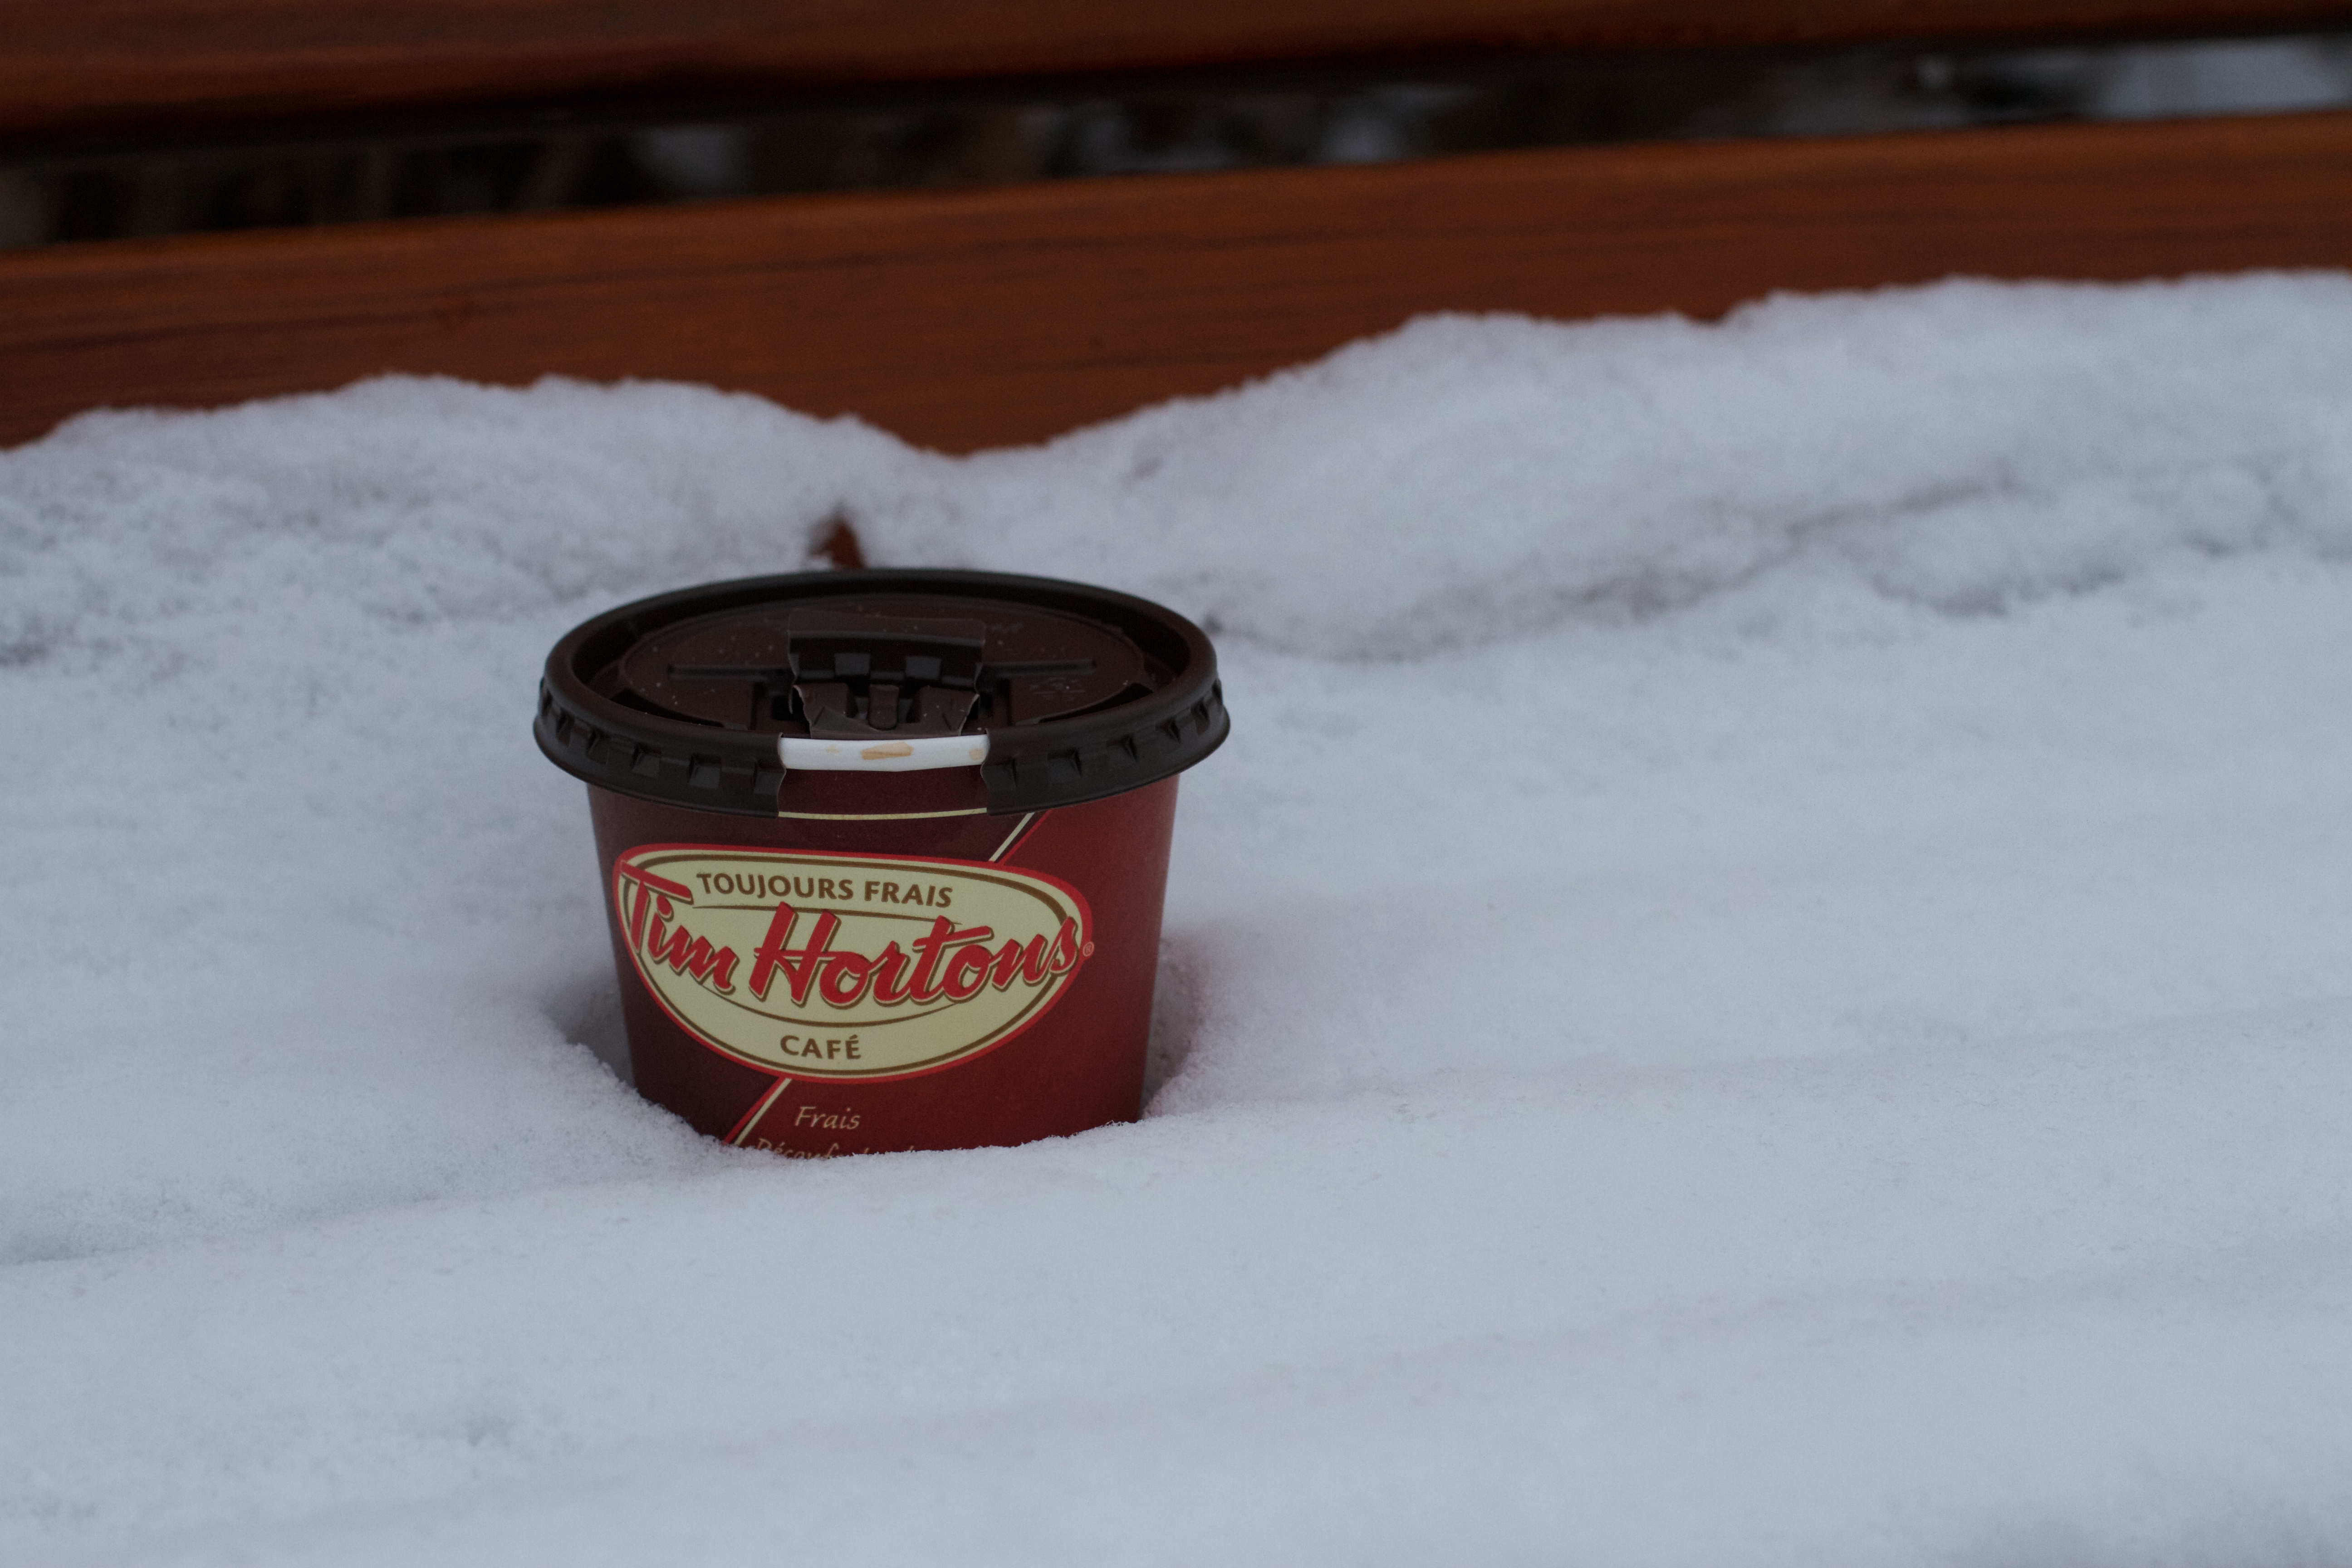
snow, winter, coffee, red, weather, canada, freezing